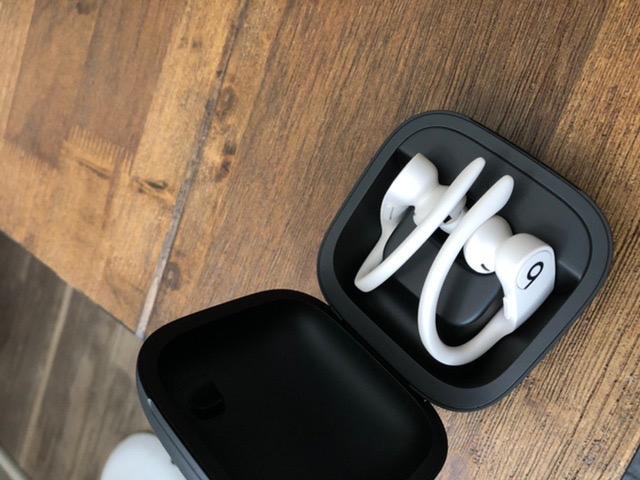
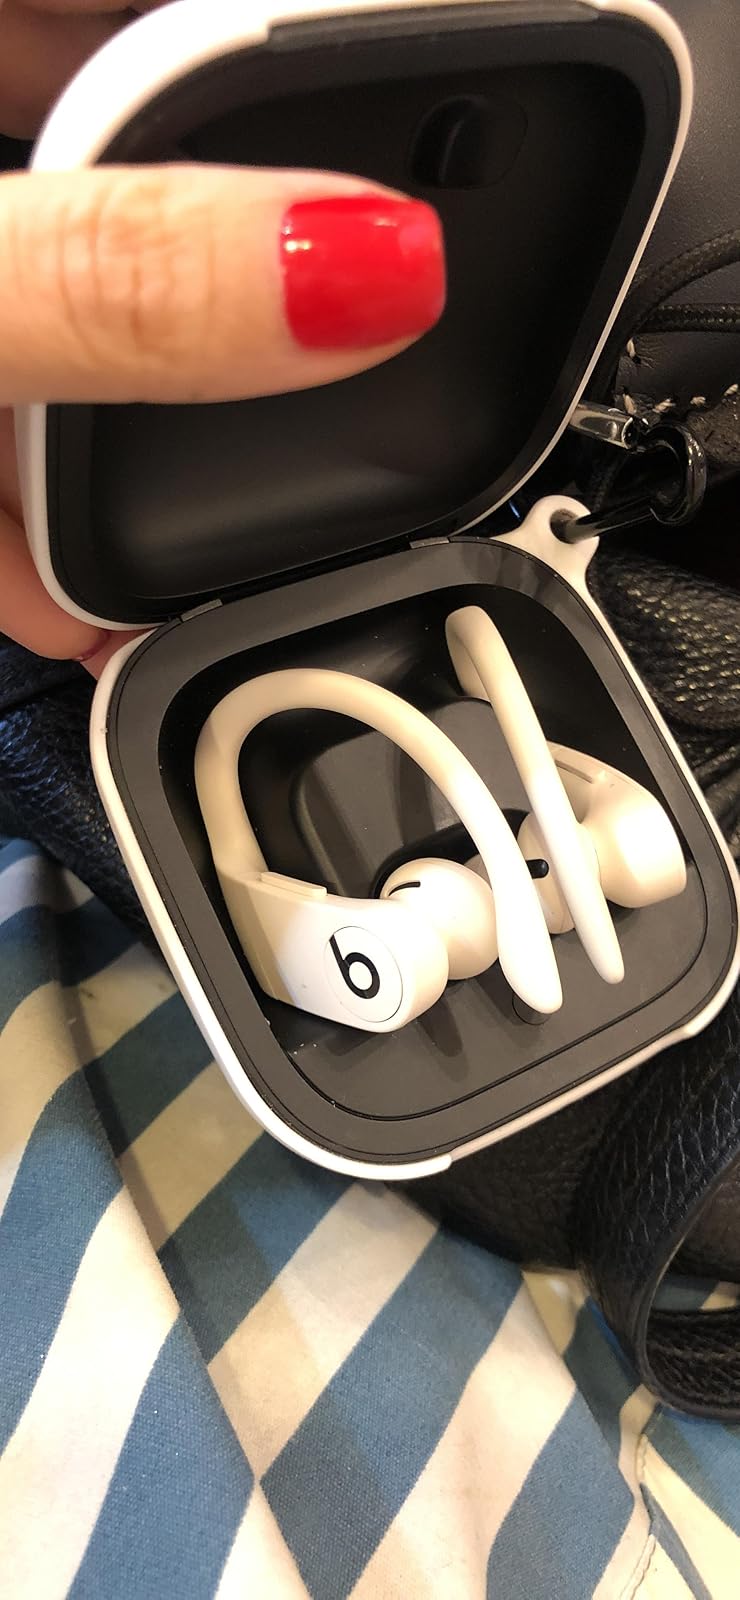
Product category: earbuds
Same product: yes